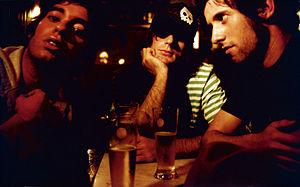
Loto est un groupe portugais de musique électronique et plus précisément de rock électronique/synthpop qui s'est formé en 2001 à Alcobaça.